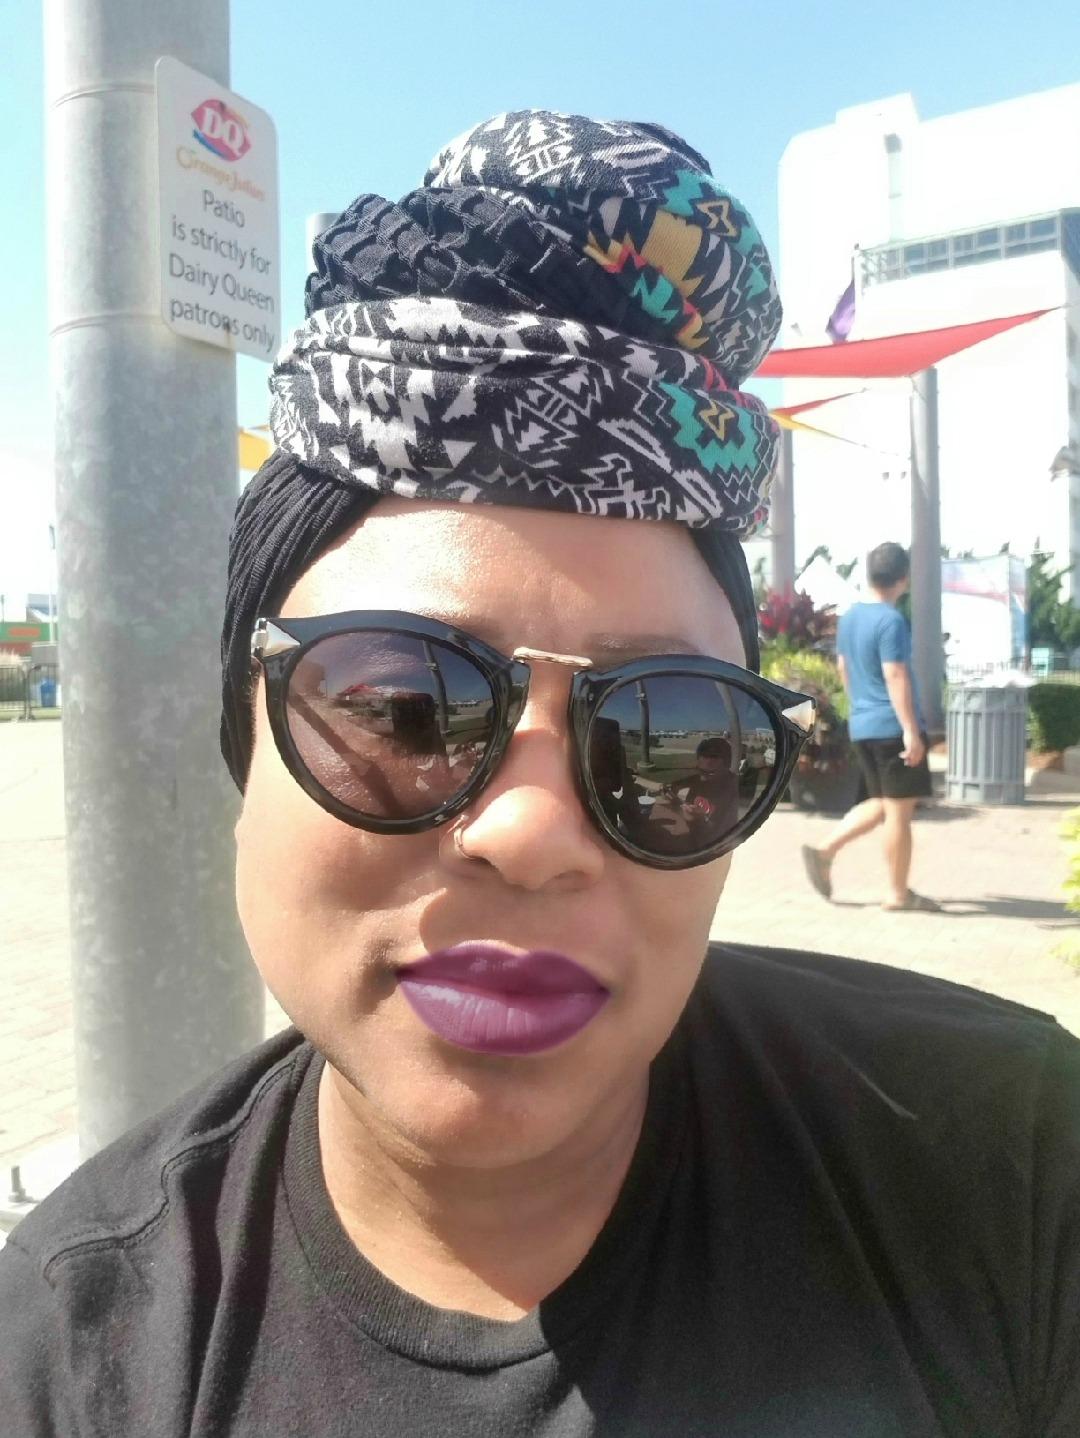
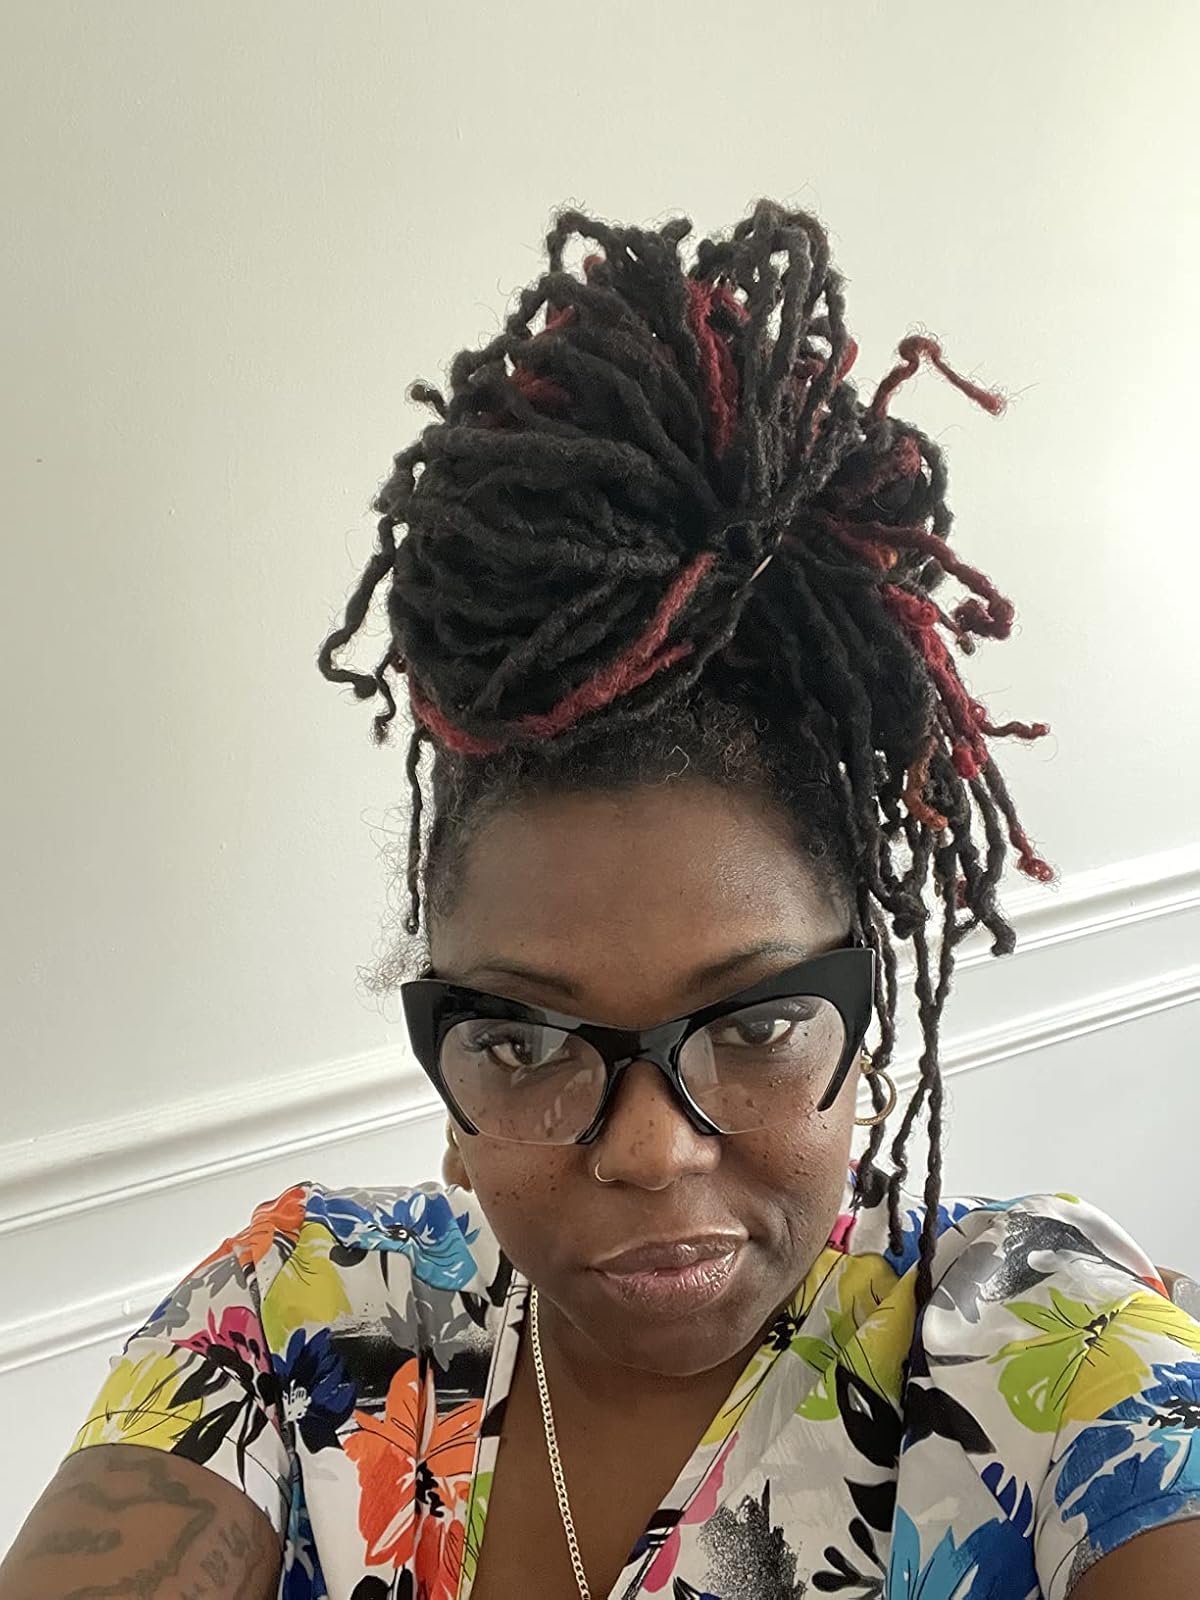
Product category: accessories_sunglasses
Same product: no